2004 AFF Championship

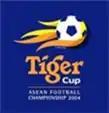

The 2004 AFF Championship (officially known as the 2004 Tiger Cup for sponsorship reasons) was the 5th edition of the AFF Championship, the football championship of nations affiliated to the ASEAN Football Federation (AFF), and the last time under the name Tiger Cup. This was the first time a new format had been applied, in which the format was still in use until now. The group stage was jointly hosted by Vietnam and Malaysia from 7 to 16 December 2004, and the top two teams from each group advanced to the Semi-finals and the Final, which was played in a two-leg home-and-away format from 28 December 2004 to 16 January 2005. This was also the final AFF Cup to feature a third-place match, as it was removed in the 2007 edition.